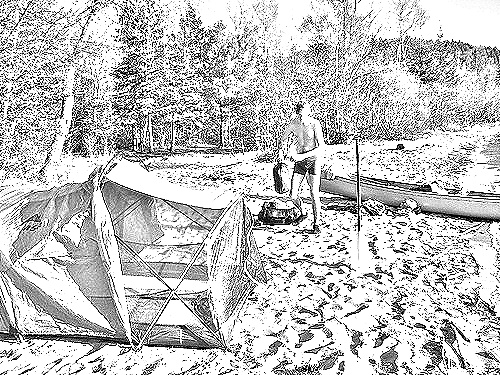
Portrait style: Sketch Portrait